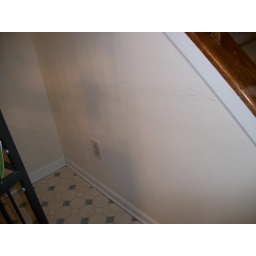
Chair rail scuffing/scratches on eating area wall under stairs